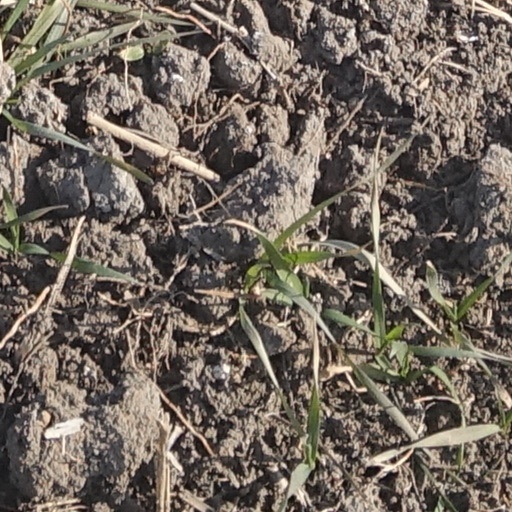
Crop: wheat